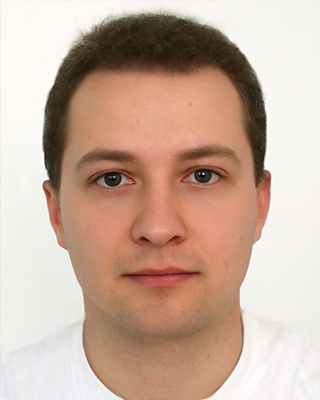
Gender: men